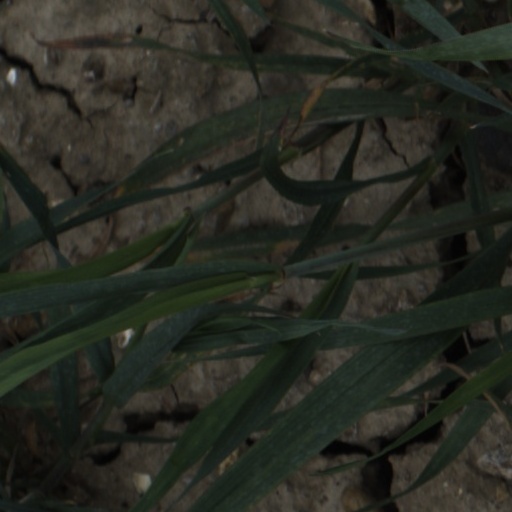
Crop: wheat